Adiabatic electron transfer

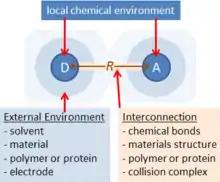
Fig. 1. Electron transfer occurs between donor (D) and acceptor (A) species separated by distance "R" that may be found in many forms in both condensed phases and the gas phase. Internal structure, external structure, or chance collisions provide interconnection between the species. Upon electron transfer, the structure of the local chemical environments involving D and A change, as does the polarization these species induce on any surrounding media.

Figure 1 sketches the basic elements of adiabatic electron-transfer theory. Two chemical species (ions, molecules, polymers, protein cofactors, etc.) labelled D (for “donor”) and A (for “acceptor”) become a distance "R" apart, either through collisions, covalent bonding, location in a material, protein or polymer structure, etc. A and D have different chemical environments. Each polarizes their surrounding condensed media. Electron-transfer theories describe the influence of a variety of parameters on the rate of electron-transfer. All electrochemical reactions occur by this mechanism. Adiabatic electron-transfer theory stresses that intricately coupled to such charge transfer is the ability of any D-A system to absorb or emit light. Hence fundamental understanding of any electrochemical process demands simultaneous understanding of the optical processes that the system can undergo.